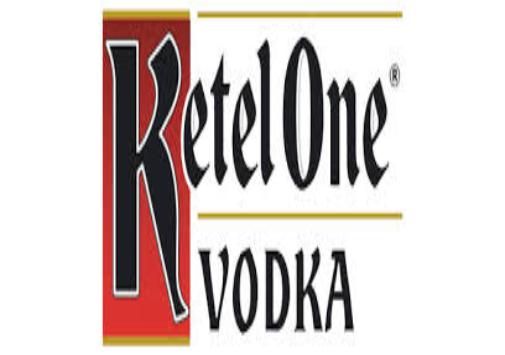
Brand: Ketel One
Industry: Food